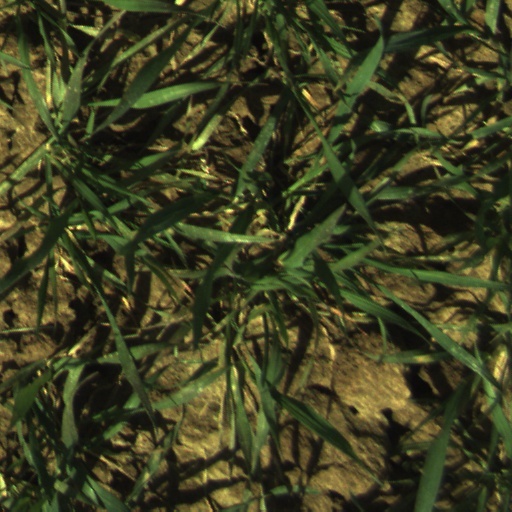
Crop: wheat